Which Is Witch

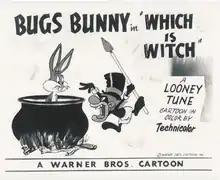
Lobby card

Which Is Witch is a "Looney Tunes" cartoon released by Warner Bros. in 1949, directed by Friz Freleng and written by Tedd Pierce. It was released on December 3, 1949, and features Bugs Bunny. The cartoon has been taken out of circulation in recent years due to racially insensitive depictions of Africans.